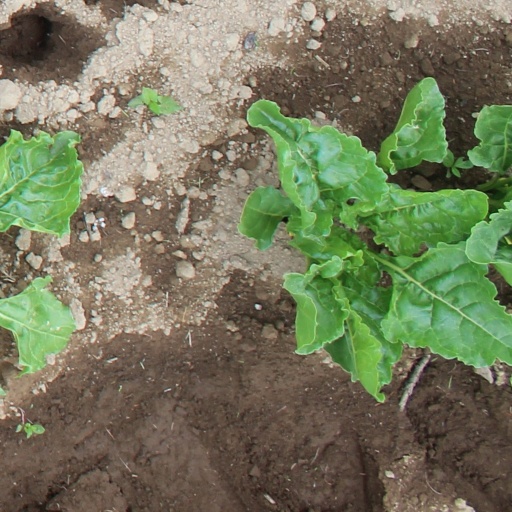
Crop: sugar beet